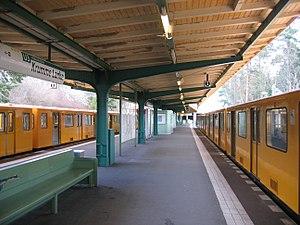
Krumme Lanke est une station du métro de Berlin, terminus sud de la ligne 3, à Zehlendorf dans l'arrondissement de Steglitz-Zehlendorf.